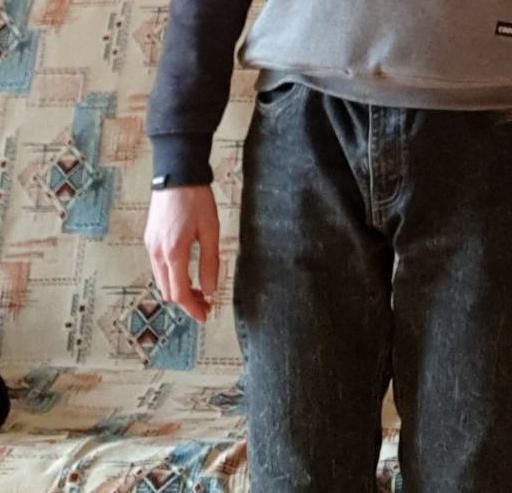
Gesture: no_gesture